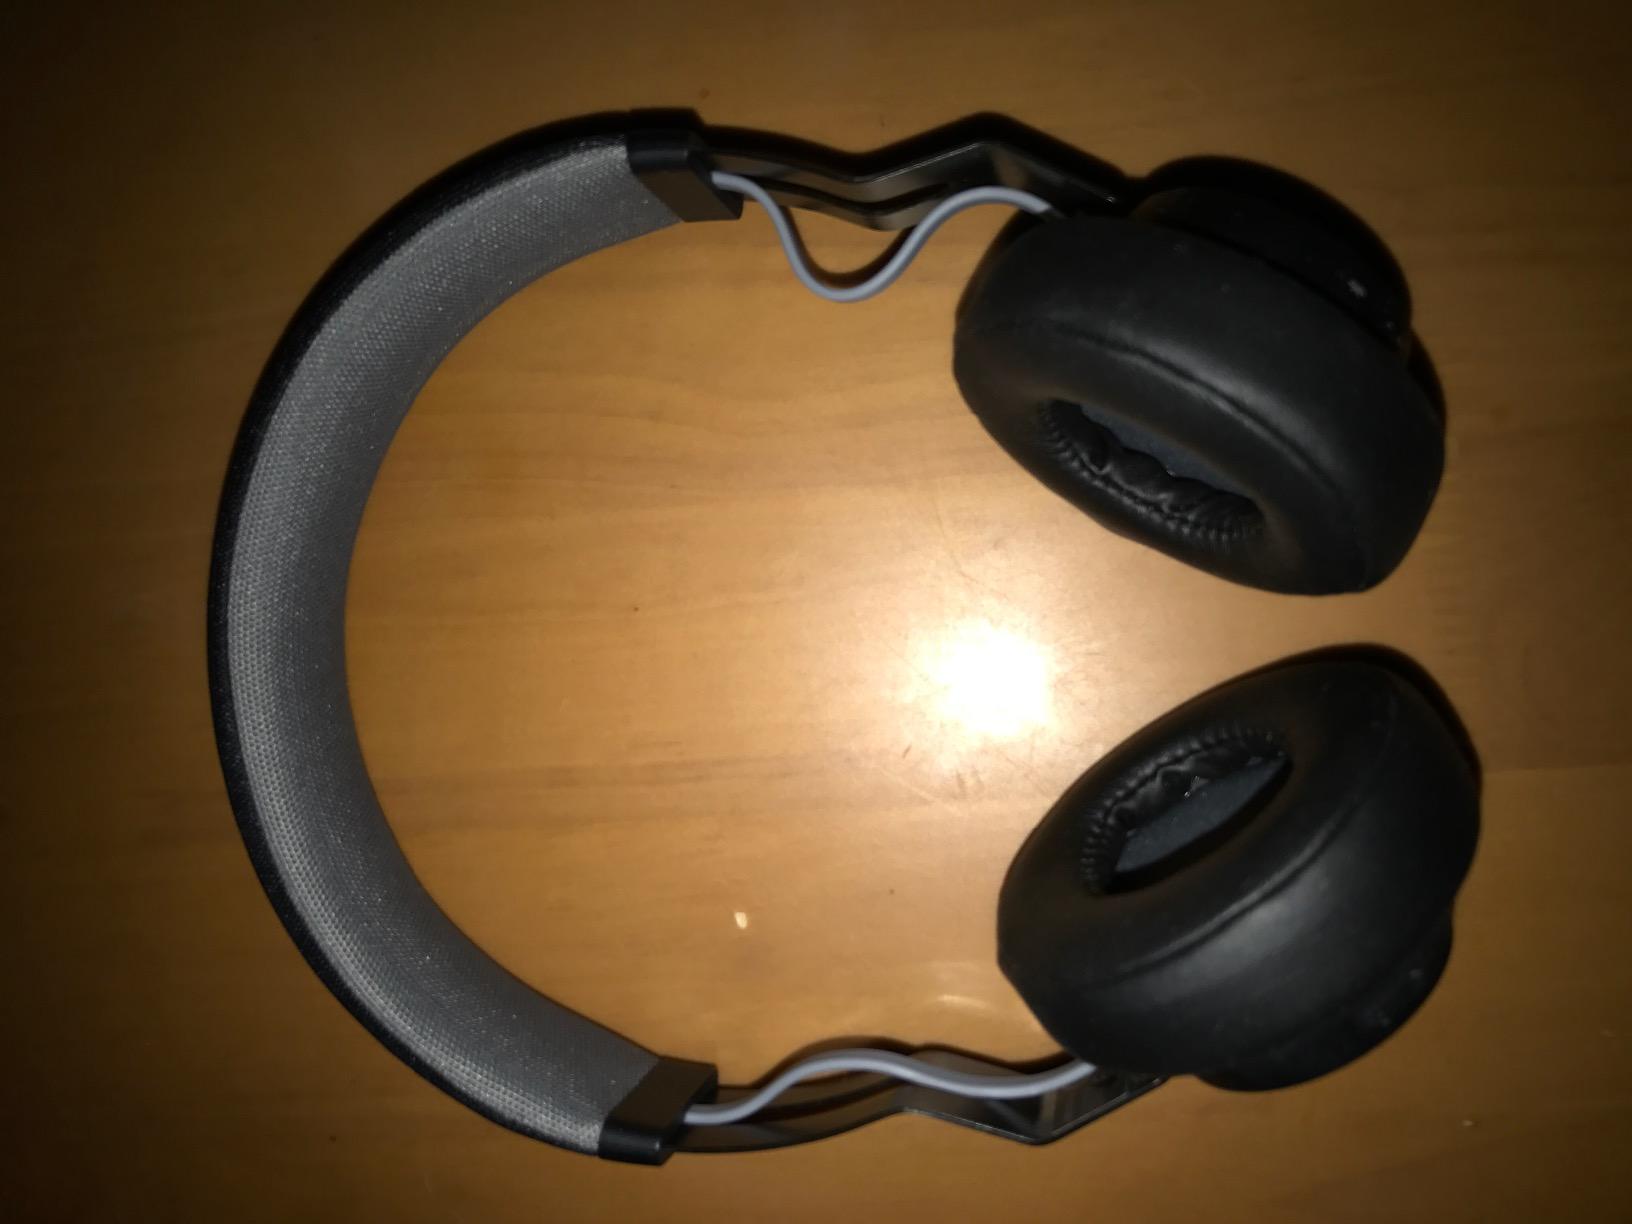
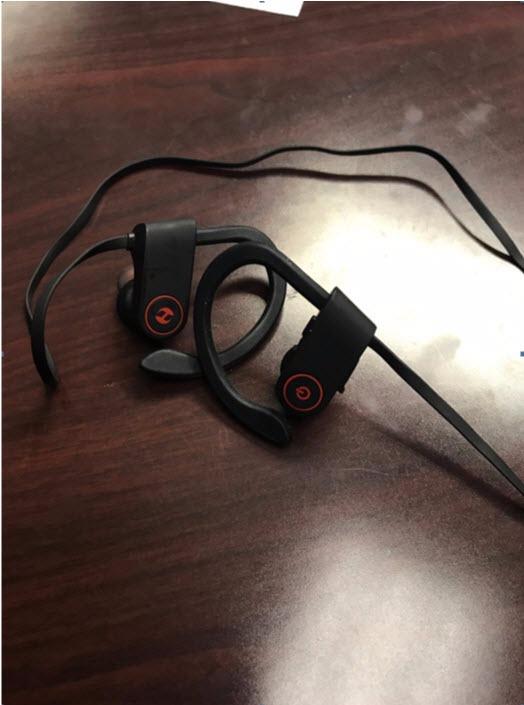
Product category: headphones
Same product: no